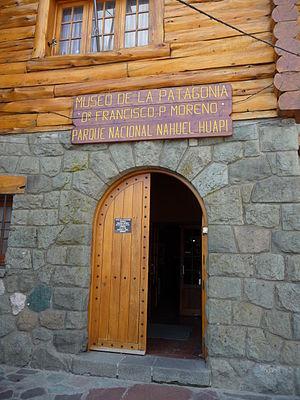
La province de Río Negro est une province de l'Argentine. Elle est située au sud du pays, en Patagonie. Elle est bordée au nord par la province de La Pampa, à l'est par celle de Buenos Aires, au sud par le Chubut et à l'ouest par le Neuquén et, séparée par la cordillère des Andes, par la République du Chili.